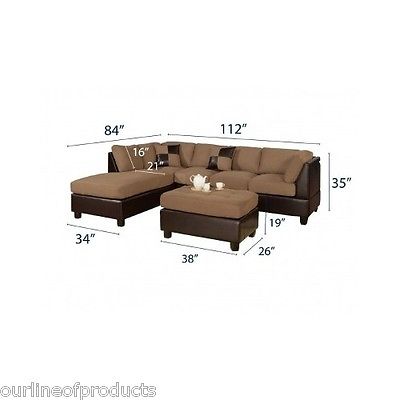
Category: sofa